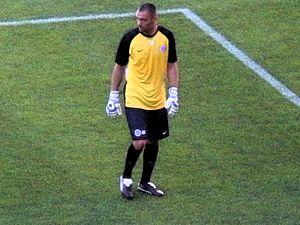
Laurent Pionnier.
Laurent Pionnier est un footballeur français, né le 24 mai 1982 à Bagnols-sur-Cèze, évoluant au poste de gardien de but.